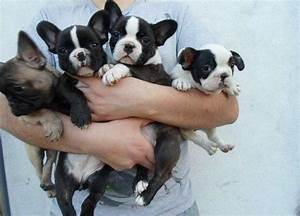
Label: dog